The Soft Moon

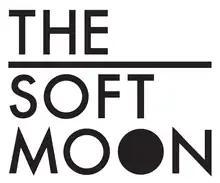
The Soft Moon original logo, designed by Vasquez

Vasquez was born in Los Angeles, California, to a Cuban immigrant mother, and to a Mexican father who was never present in his life. At the age of nine, the family relocated to Victorville, California, a town in the Mojave Desert.